Mazinger Edition Z: The Impact!

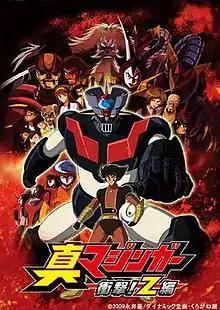
Promotional pre-release cover art of the DVD #1.

Mazinger Edition Z: The Impact!, known in Japan as , translated in the Soul of Chogokin toys line as Shin Mazinger Impact Z!, is a Mazinger anime series, directed by Yasuhiro Imagawa (of "G Gundam", "" and "Getter Robo Armageddon" fame) which premiered in Japan on April 4, 2009. According to the production staff, it has no relation to the 1970s show and should not be described as a "Mazinger Z" remake. The series is a "retelling" of the basic story of "Mazinger Z", featuring most of the same characters, mechanical beasts, and some general plots of the original series, plus some additional material. It keeps the original plot line of "Mazinger Z", but makes references to other Go Nagai works, such as "Z Mazinger", "Devilman", "Violence Jack", "Mao Dante", "Abashiri Family", and others. Elements from other related Mazinger works appear in the series, such as the story of Kedora (based on an original "Mazinger Z" story by Ken Ishikawa) and the appearance of "Energer Z", the original concept before "Mazinger Z".